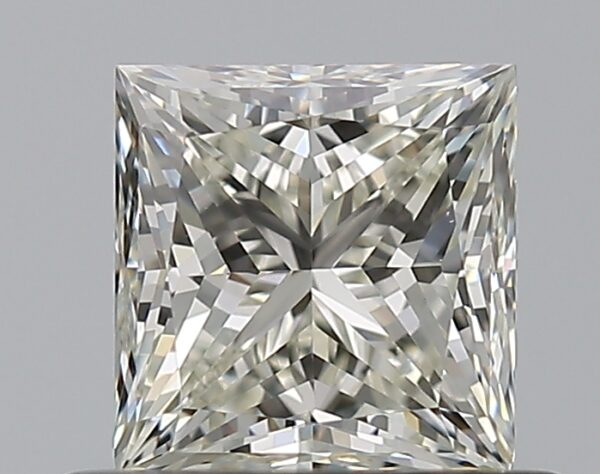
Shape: princess
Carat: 0.7
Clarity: VVS2
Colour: K
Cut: VG
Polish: EX
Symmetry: VG
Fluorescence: N
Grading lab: GIA
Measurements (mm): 4.76 x 4.62 x 3.45